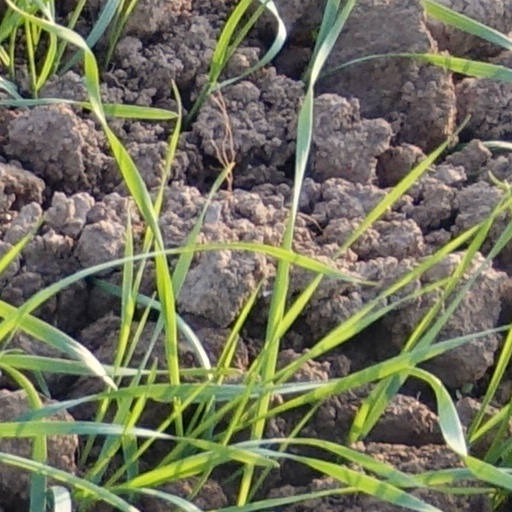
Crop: wheat